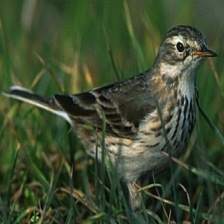
Species: AMERICAN PIPIT
Scientific name: ANTHUS RUBESCENS